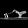
Label: Sandal